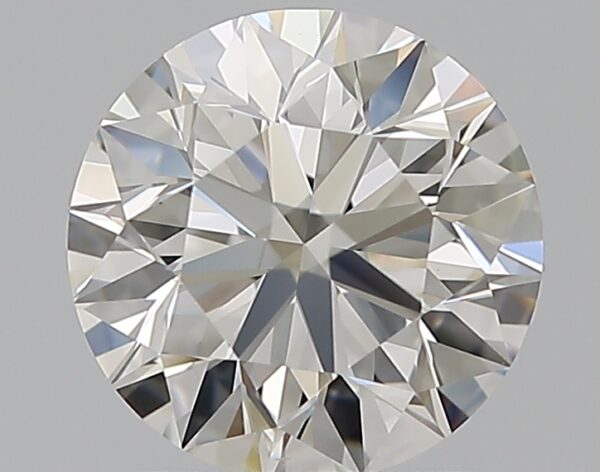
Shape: round
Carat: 1.29
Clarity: VVS2
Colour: H
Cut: EX
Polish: EX
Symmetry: EX
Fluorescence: N
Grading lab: GIA
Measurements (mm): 6.85 x 6.9 x 4.36